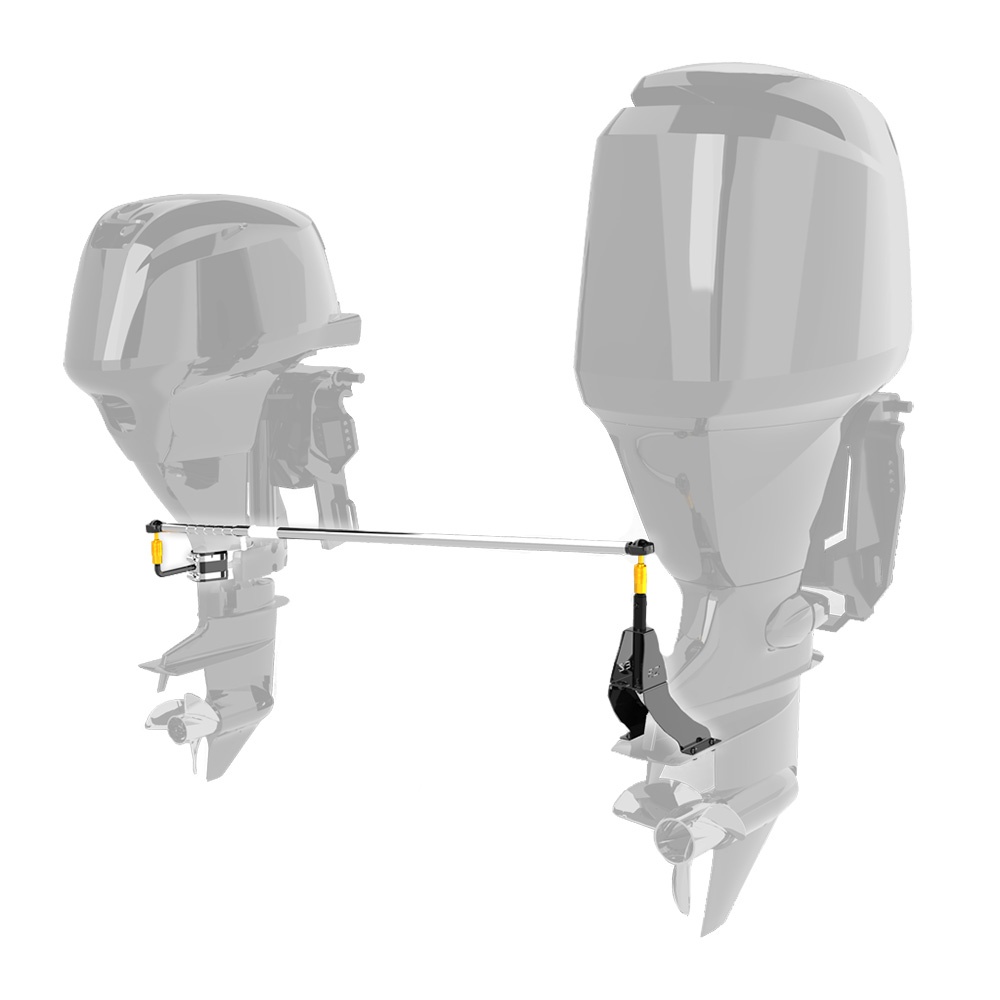
EZ-Steer Universal Kit 4" Aux Offset 34"-38" Steering System [EZUKIT410006]
Universal Kit 4" Aux Offset 34"-38" Steering System EZ-Steer Universal Auxiliary Outboard Steering System: Take Control of Your Boating Experience Discover the next evolution in auxiliary outboard steering with the EZ-Steer Universal system. Designed to simplify your boating experience, the EZ-Steer Universal Kit consolidates over 1000 SKU combinations into a streamlined, easy-to-choose product line. Available in three versatile auxiliary offsets—3″, 4″, and 7″—and covering a range of center-to-center distances, this system ensures compatibility with nearly every outboard and sterndrive application. Whether you’re trolling, docking, or simply cruising, this system maintains an unrestricted forward view, giving you full control and peace of mind. Top Features of EZ-Steer Universal: Integrated Steering: Control the auxiliary engine from the main wheel for added safety and convenience Uninterrupted Operation: Stay connected during main power runs with clear forward visibility Improved Efficiency: Save fuel and reduce maintenance with an optimized main/kicker combo The EZ-Steer Universal Kit allows you to steer your auxiliary engine directly from your boat’s main wheel, providing you with a safer and more convenient boating experience. Simplified Selection: Choose from three auxiliary offsets (3″, 4″, 7″) and varying rod lengths for a perfect fit Easy Installation: Includes all necessary hardware for quick, hassle-free setup Complete Kit: Comes with everything needed, backed by a one-year limited warranty By offering a single, adaptable solution, the EZ-Steer Universal revolutionizes auxiliary steering, providing a robust, user-friendly system that stands out in the marketplace. Steer with Ease & Confidence The EZ-Steer Universal Auxiliary Outboard Steering System revolutionizes auxiliary steering by offering a universally compatible, easy-to-install solution. Why Choose EZ-Steer? Safety and confidence Better economy, better performance Simplified selection Quick installation Quick Guide (pdf)
Brand: EZ-Steer
Category: Vehicles & Parts > Vehicle Parts & Accessories > Watercraft Parts & Accessories > Watercraft Steering Parts